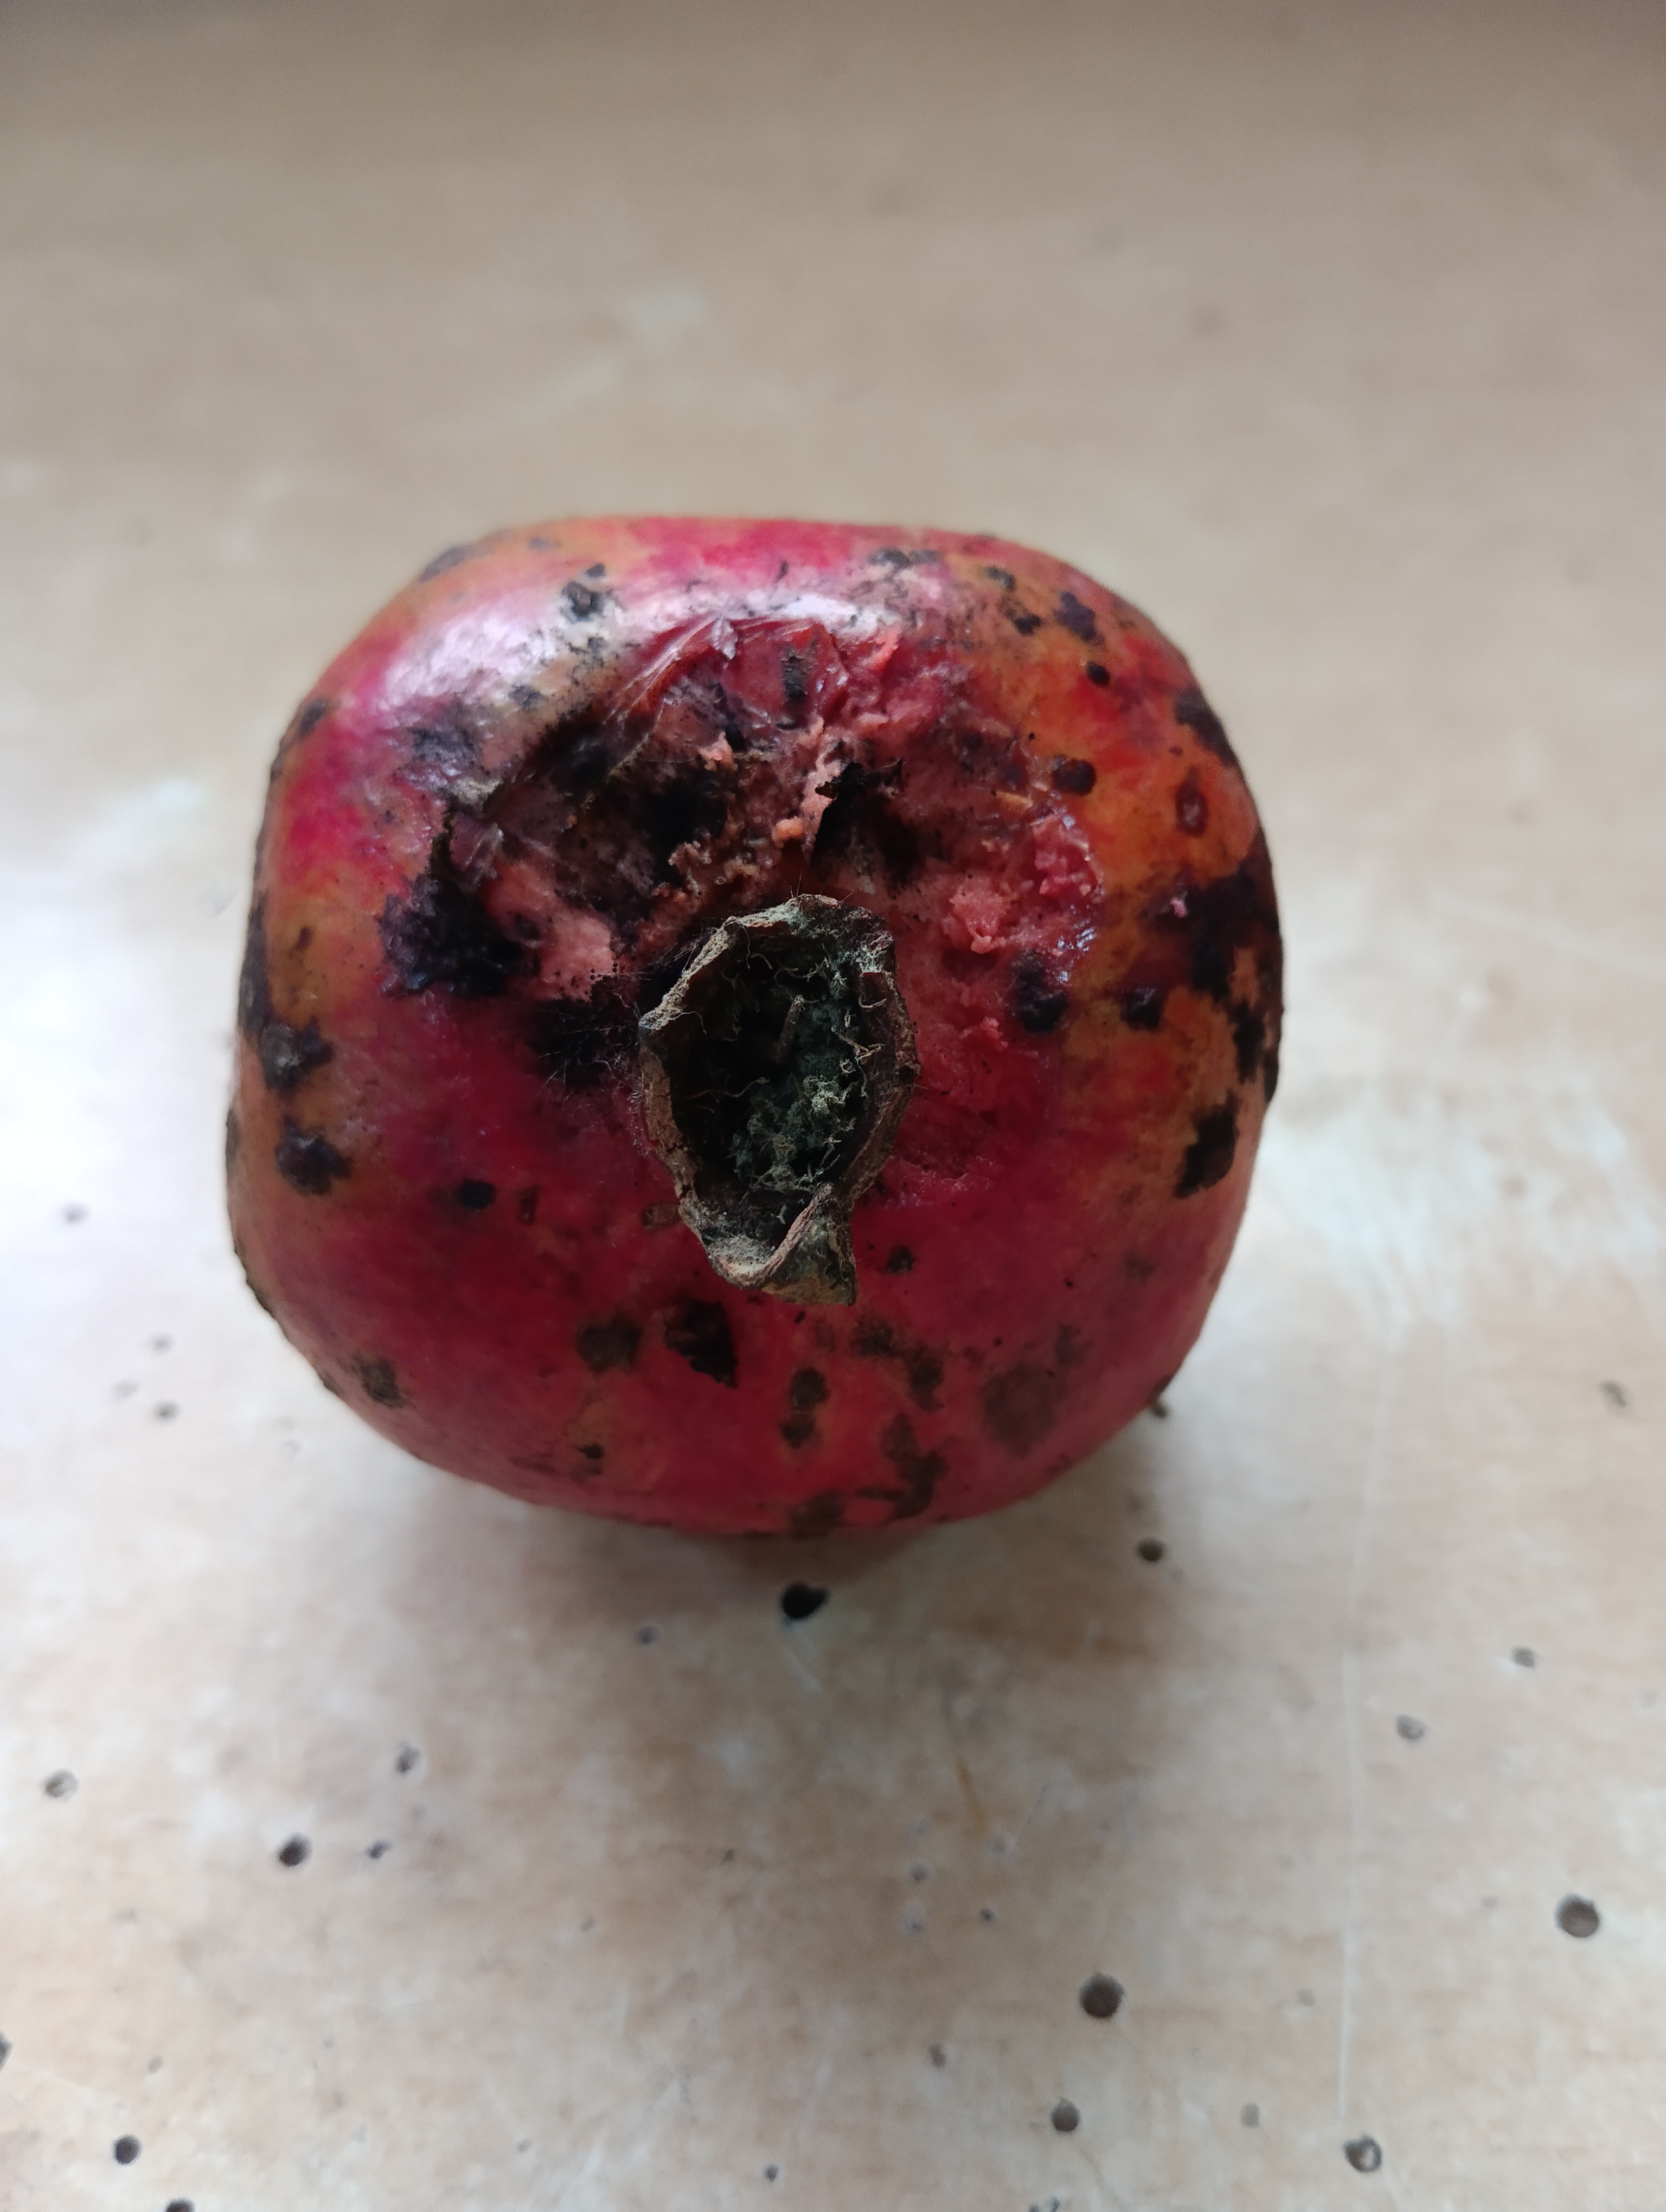
Label: Major Defect